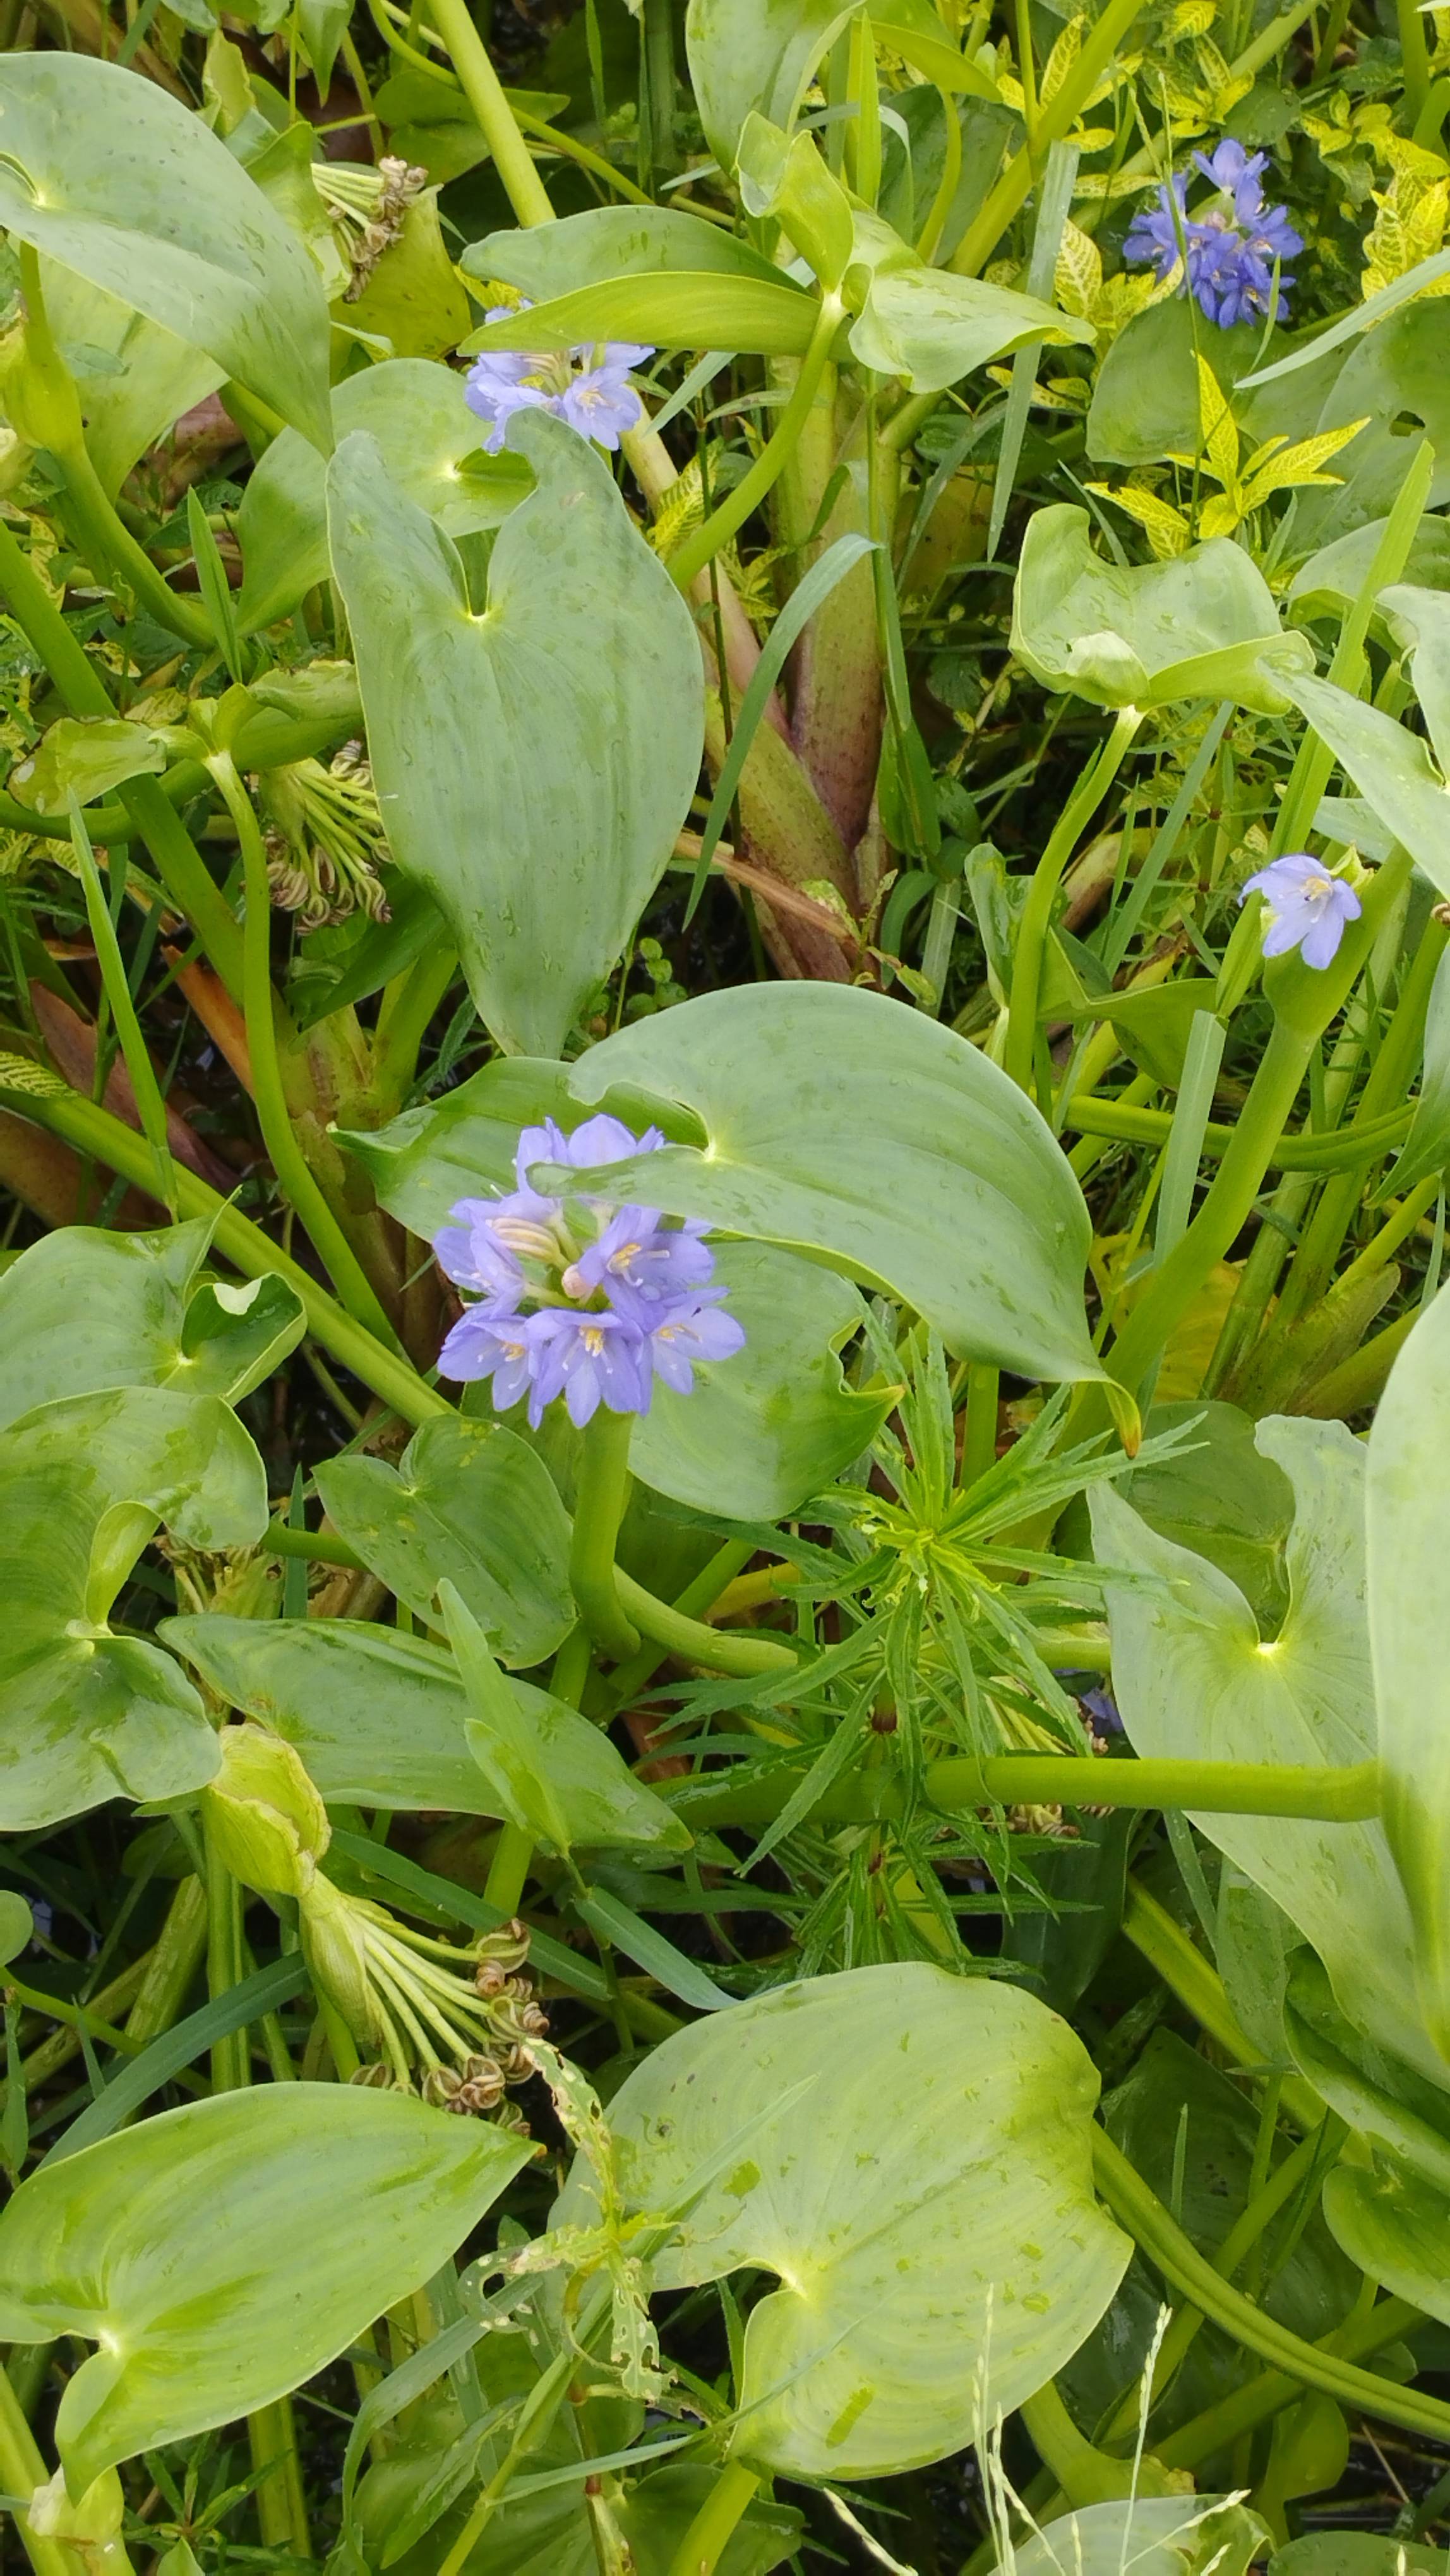
Species: Heartleaf False Pickerelweed (Monochoria korsakowii)